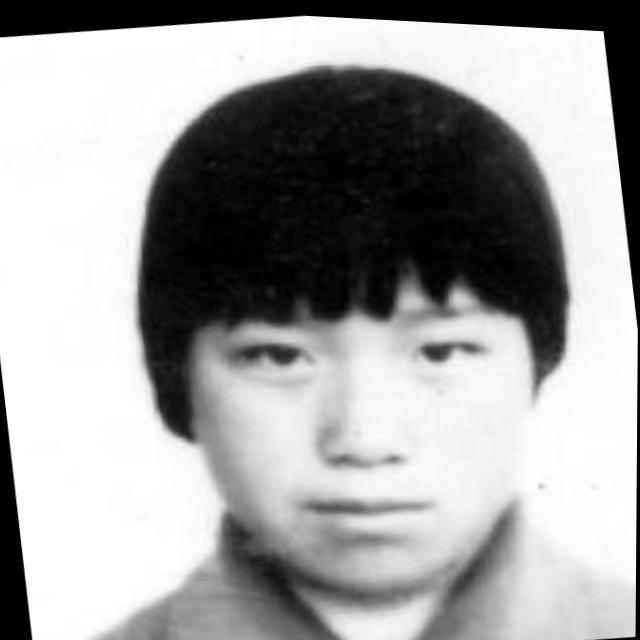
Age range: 13-20